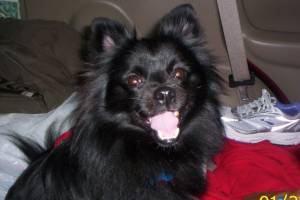
Animal: dog
Breed: pomeranian